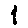
Label: 1